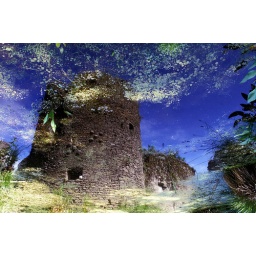
Inverted reflection of the tower of a ruined castle in the Briere, France. Taken in 1988